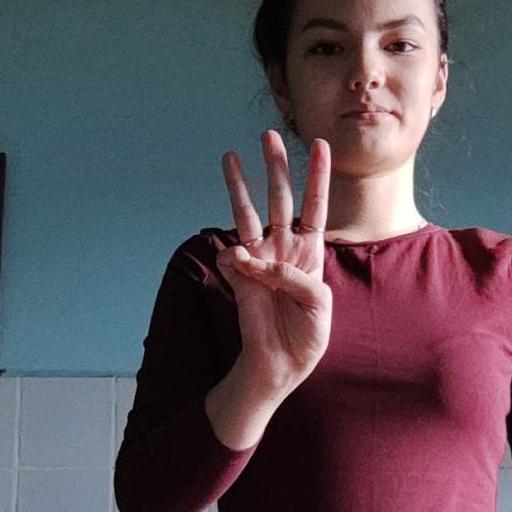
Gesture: three